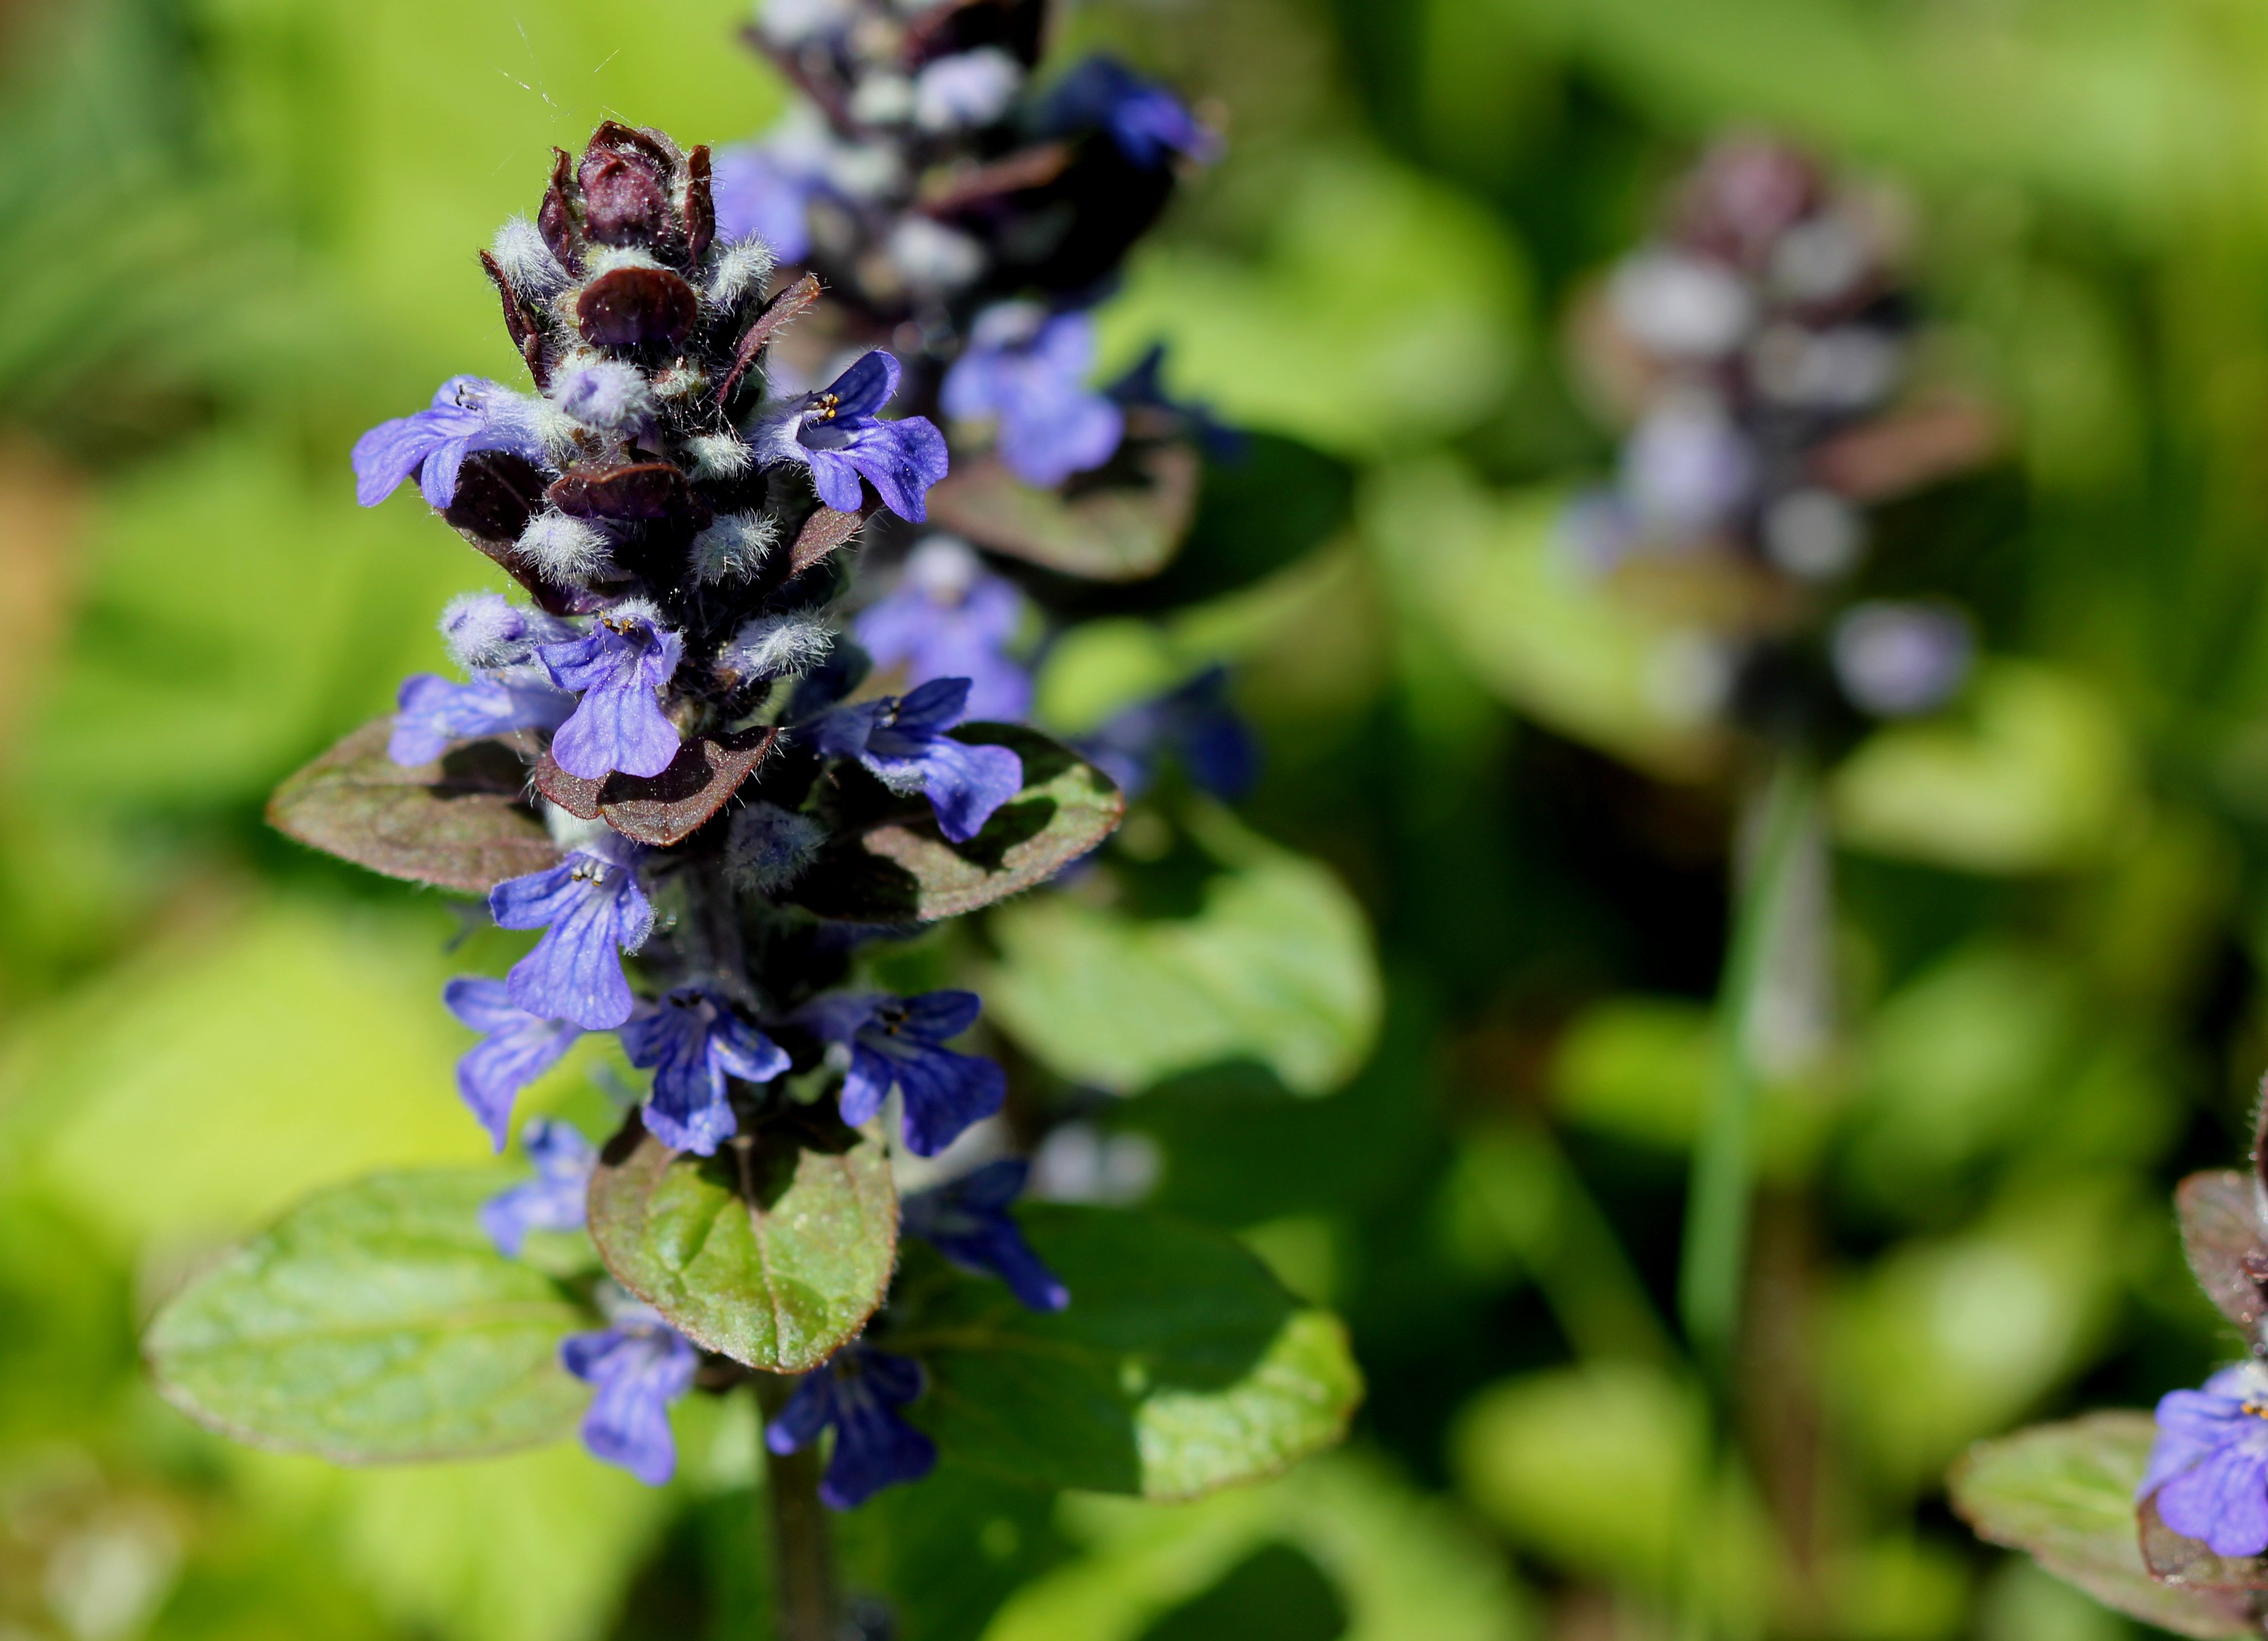
nature, blossom, plant, flower, bloom, herb, produce, botany, blue, garden, flora, lavender, wildflower, pointed flower, shrub, macro photography, flowering plant, land plant, english lavender, wild bugle